Siobhan Chamberlain

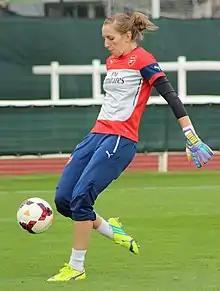
Chamberlain warming up for Arsenal in 2014.

In December 2013, Chamberlain quit Bristol Academy to sign a two-year contract with Arsenal, where she would rival the incumbent goalkeeper Emma Byrne for a starting position. Chamberlain had played every minute of every game in her three seasons back at Bristol, but craved a new challenge: "My ambition is to be England's number one so the added competition at Arsenal is what I need at this point in my career."